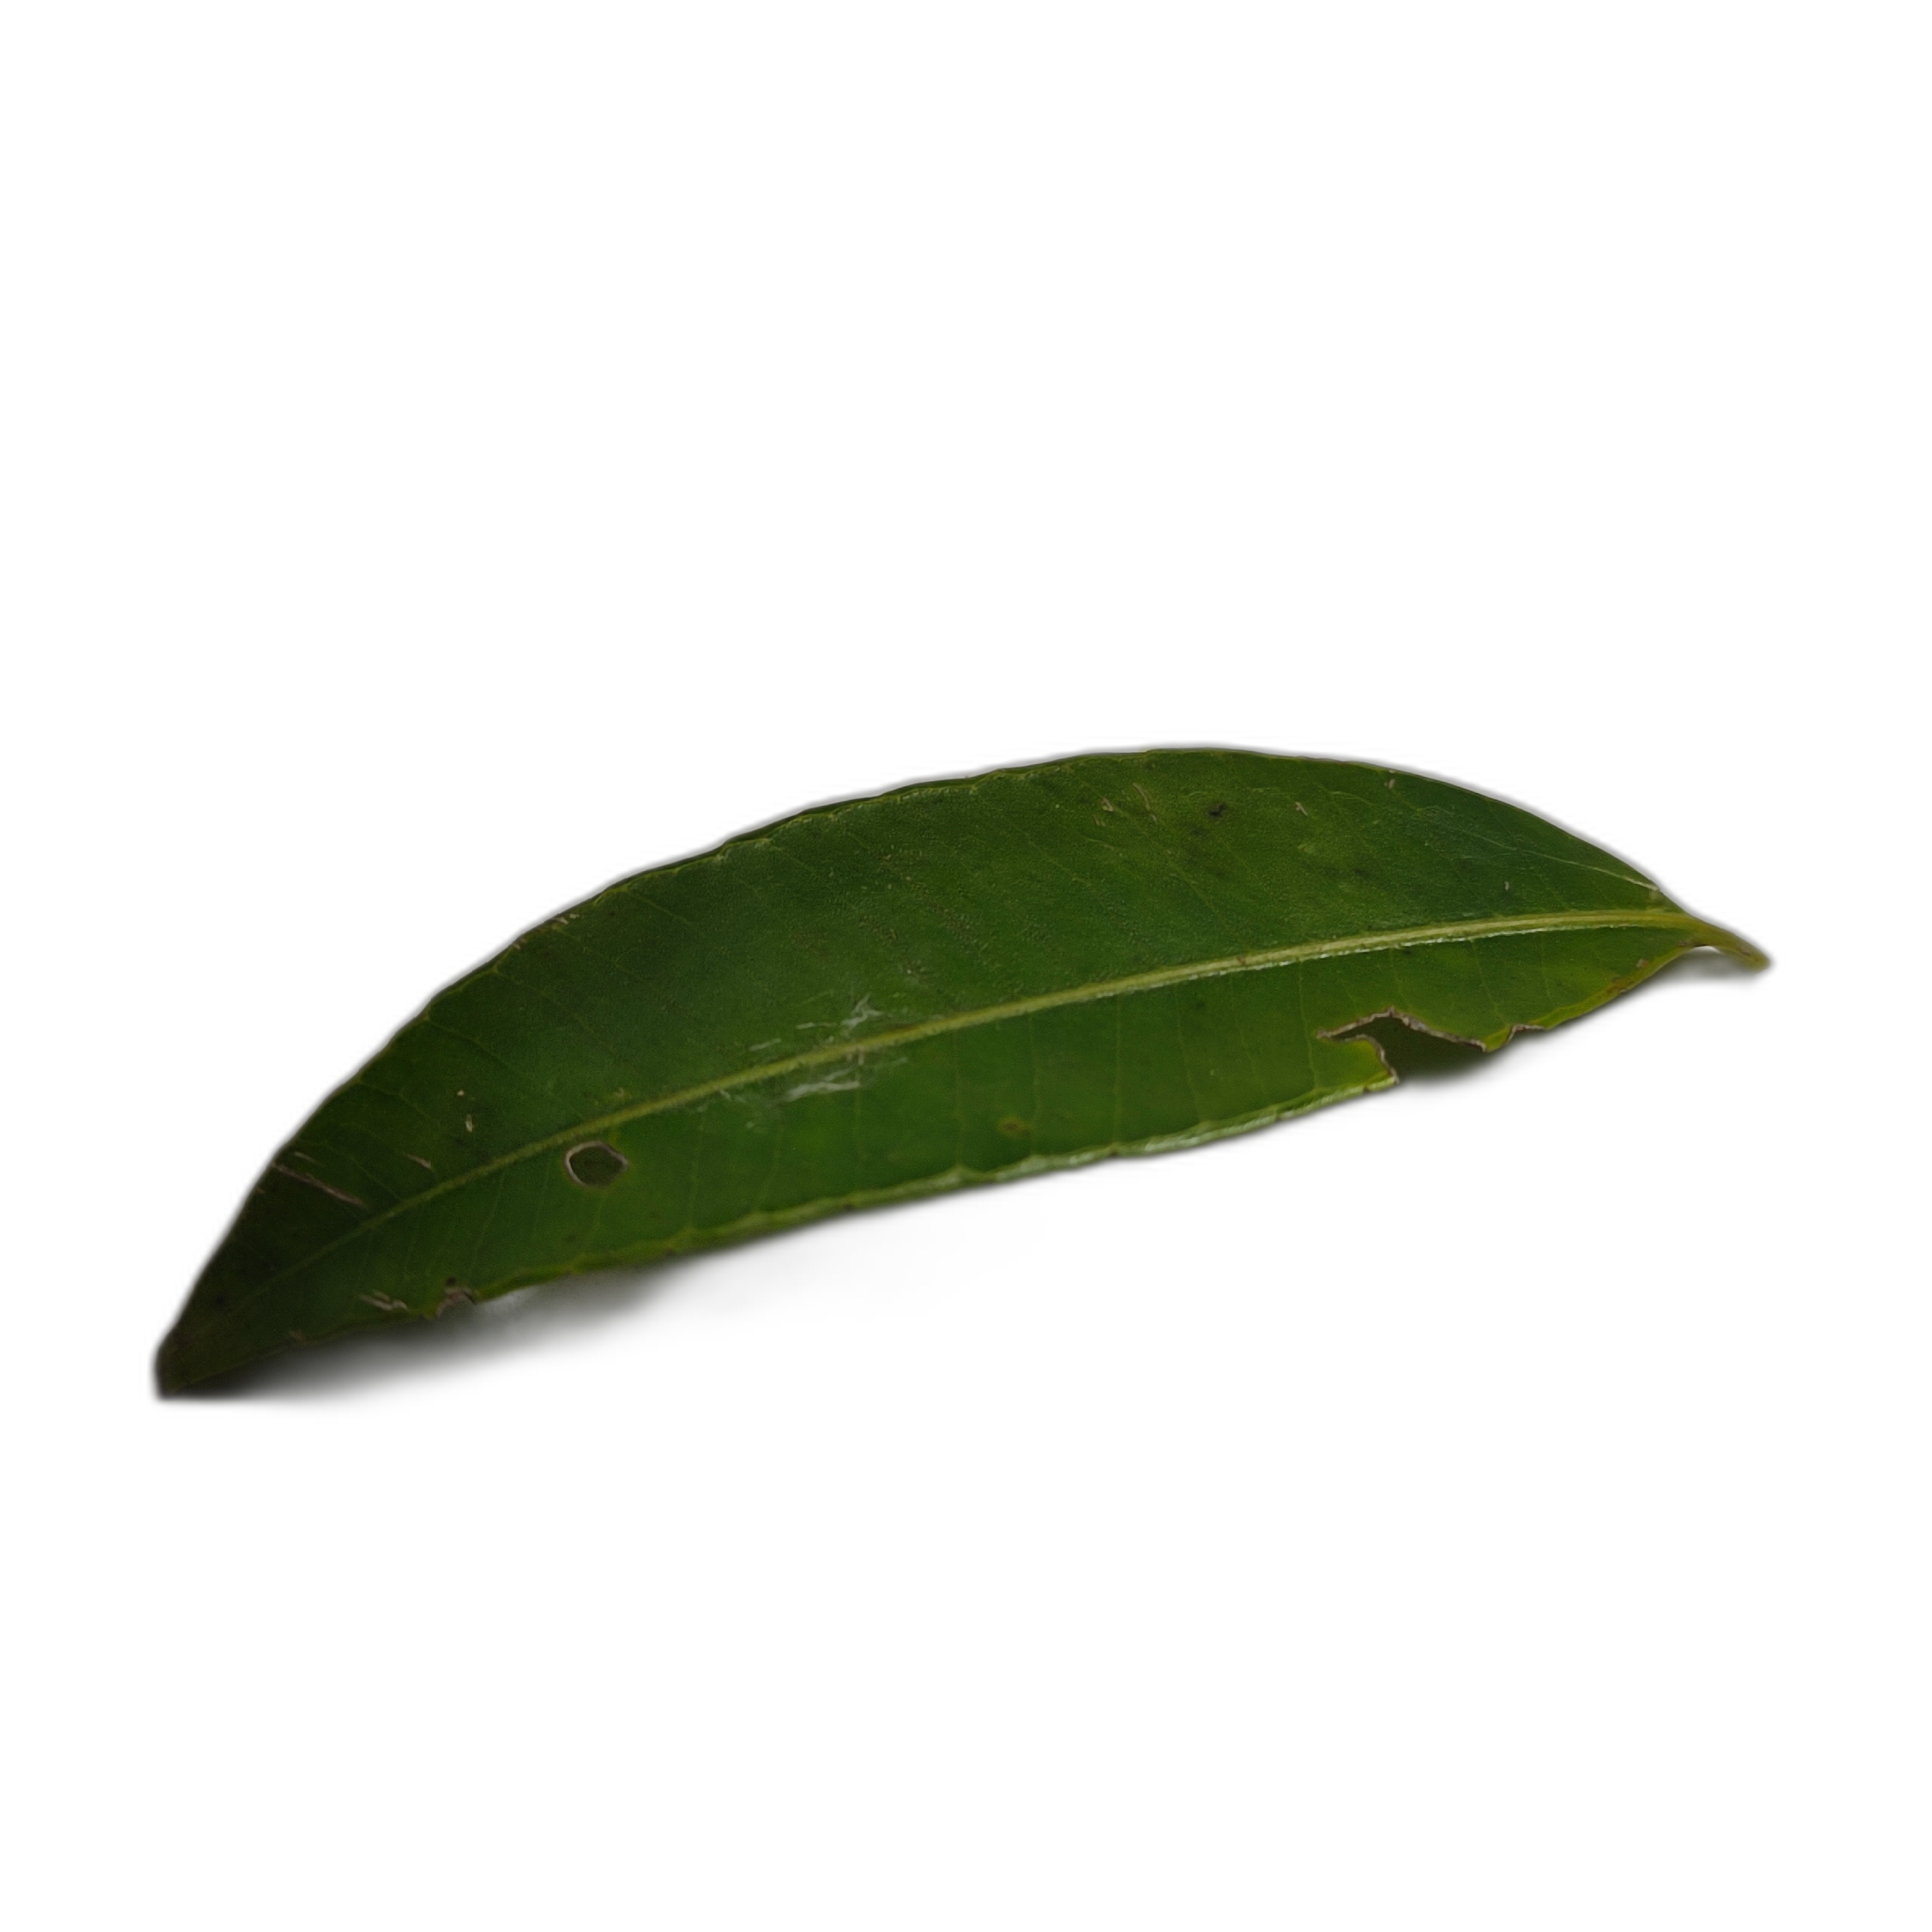
Label: healthy